Gold mining in Brazil

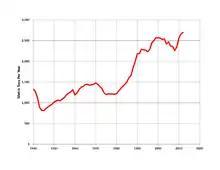
World production graph is synonymous with the growing global demand for gold.

Gold mining in Brazil has taken place continually in the Amazon since the 1690s, and has been important to the economies of Brazil and surrounding countries. In the late 17th century, amid the search for indigenous people to use in the slave trade, Portuguese colonists began to recognize the abundance of gold in the Amazon, triggering what would become the longest gold rush in history. This gold rush was also characterized as the first one in the modern century, making the region a very important step in gold mining around the world. The news of latent gold in Brazil (primarily in Minas Gerais) flooded the area with foreigners around 1693-1695. Despite the influx of money and political power this generated, it did not facilitate proper construction of mining institutions, therefore much of the collection was inefficient. Due to the already profitable agricultural operations taking place in the east, many Brazilians had been sent into the jungle as part of several agricultural reform programs. The methods and practices have changed in the following centuries and the work is often dangerous and detrimental to the surrounding ecosystems. Because artisanal mining is prohibited under federal law, the methods employed are often crude and unregulated, resulting in polluted water and massive deforestation.